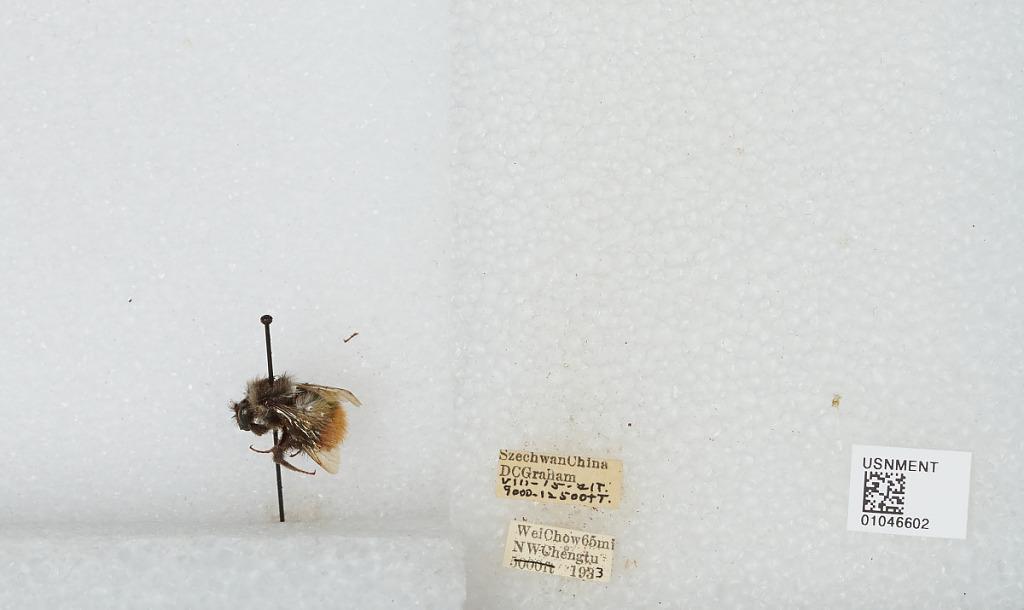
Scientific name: Bombus sp.
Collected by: D. Graham
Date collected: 1933-8-15
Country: China
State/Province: Sichuan
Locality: Wei Chow 65 miles NW Chengdu